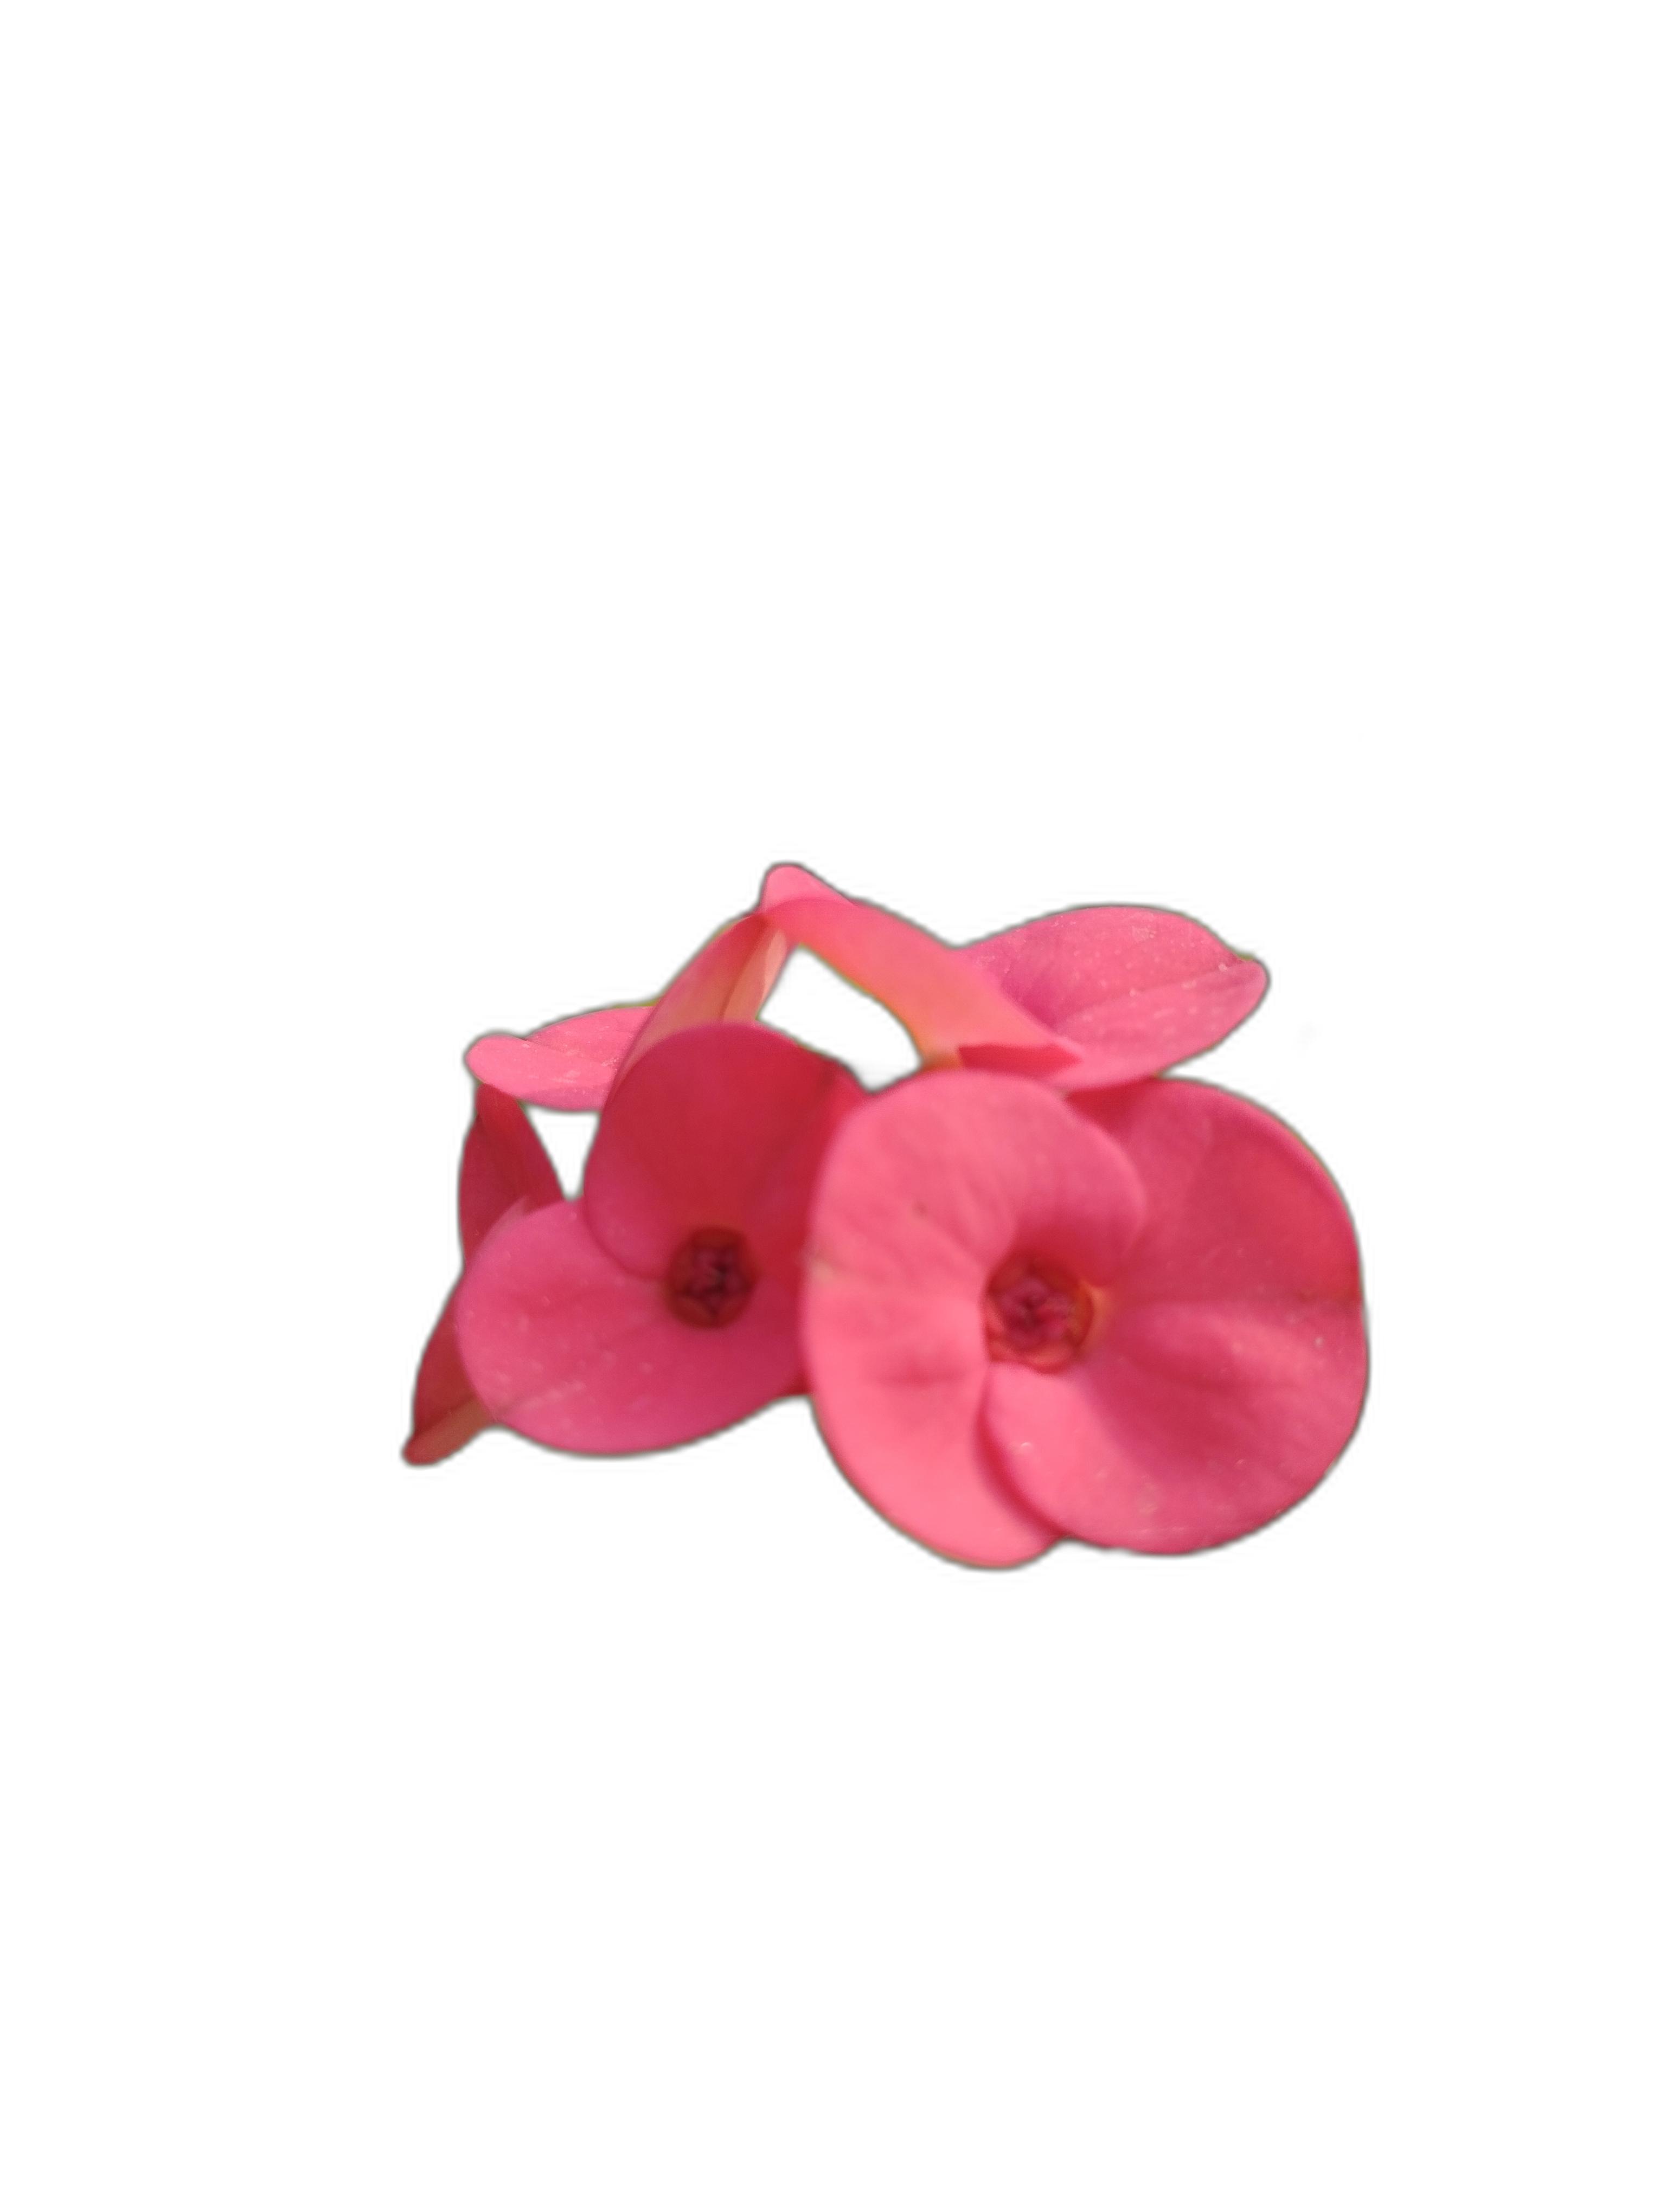
Label: Crown of thorns